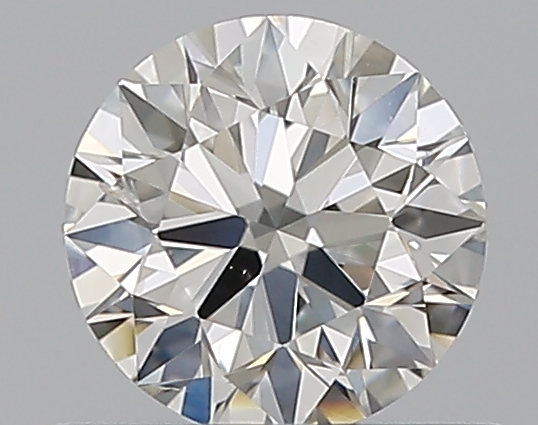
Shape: round
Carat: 0.5
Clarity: SI2
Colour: H
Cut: EX
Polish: EX
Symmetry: VG
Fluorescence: N
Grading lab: GIA
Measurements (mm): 5.05 x 5.09 x 3.15